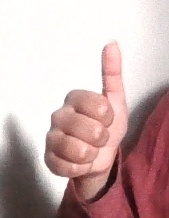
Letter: aleff